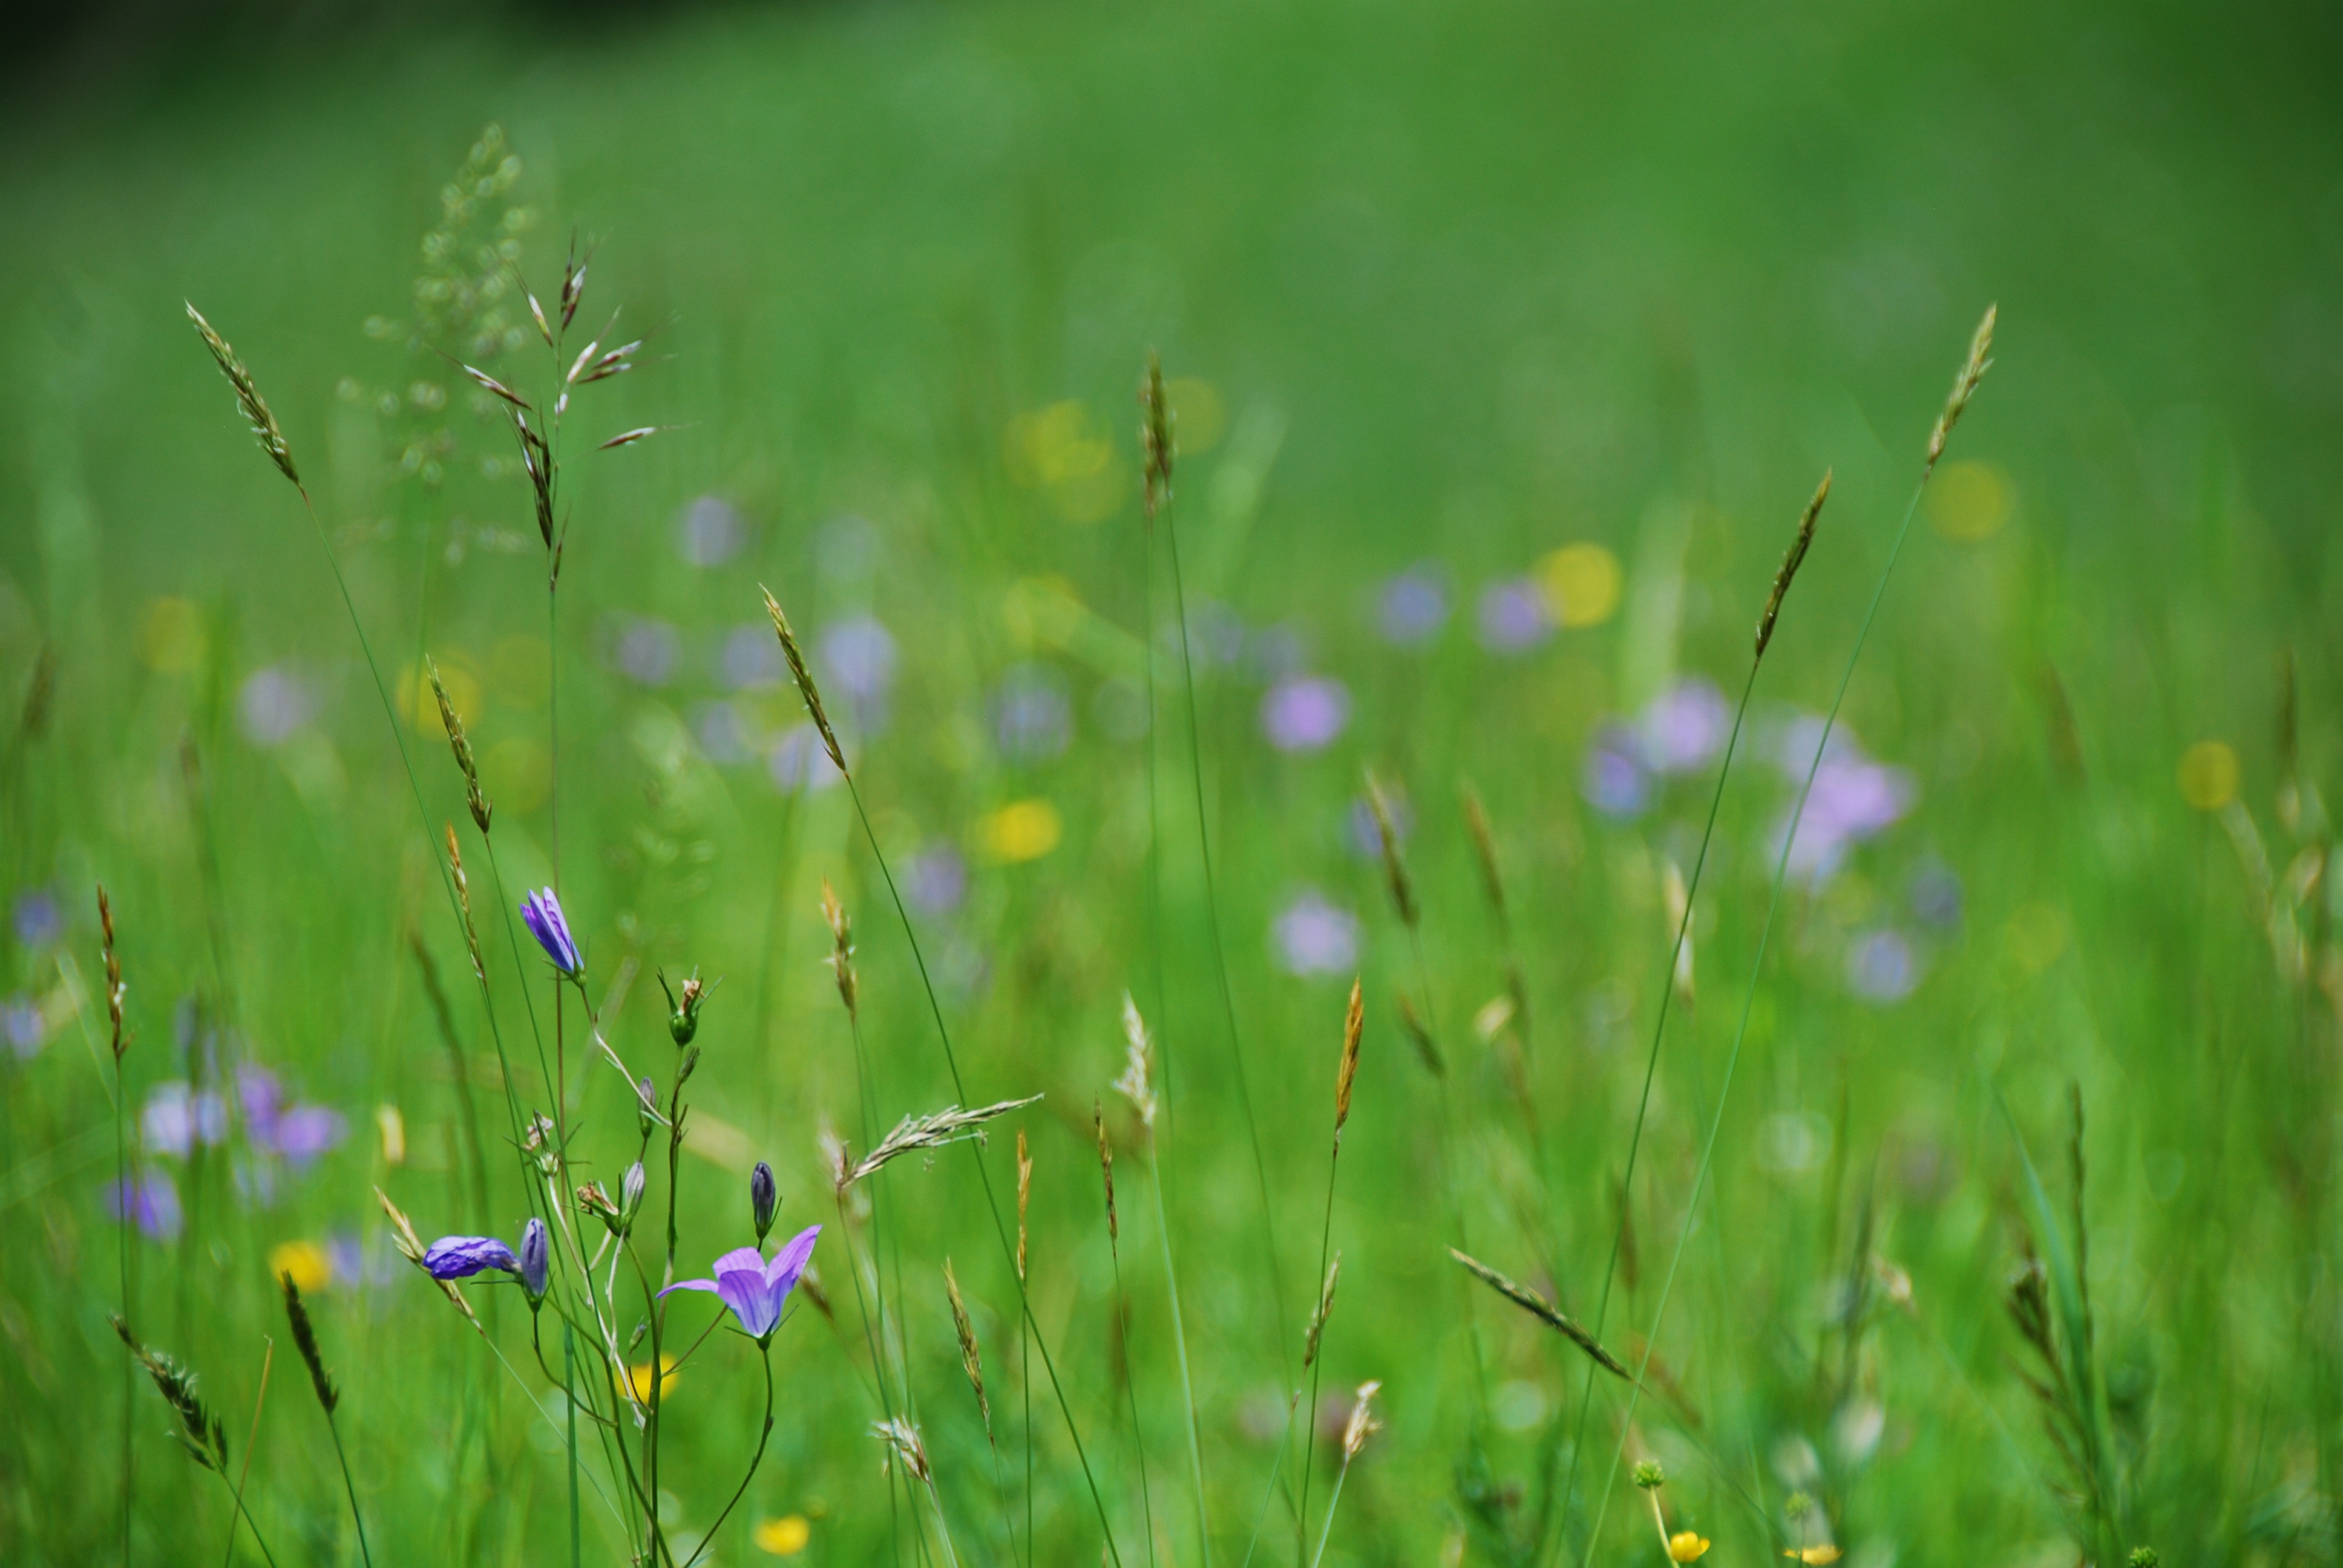
nature, grass, dew, plant, field, lawn, meadow, prairie, sunlight, flower, bloom, green, flora, wildflower, grassland, wetland, habitat, flower meadow, bluebells, moisture, macro photography, flowering plant, blades of grass, natural environment, grass family, plant stem, land plant